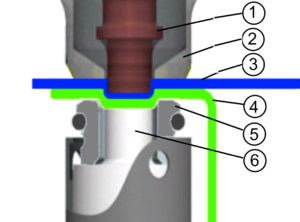
sertissage de toles
Le clinchage ou assemblage-emboutissage est une technique d'assemblage mécanique de tôles métalliques minces et.